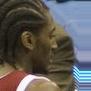
Age: 21